Operation Trenton

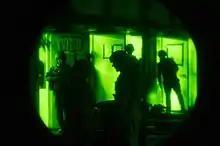
British troops deployed on Operation Trenton.

The deployment began in May 2016 with the UK Engineering Task Force operating in two UN locations; Malakal and Bentiu. The task force comprised 25 units, totaling up to 378 service personnel across all three services. In July 2017, a further 162 personnel were committed to the operation, bringing the total deployed to approximately 400. The UK Engineering Task Force assisted with the development of infrastructure, including roads which were vital to the delivery of humanitarian aid.